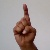
The image shows a hand gesture representing the letter 'D' in Indian Sign Language.